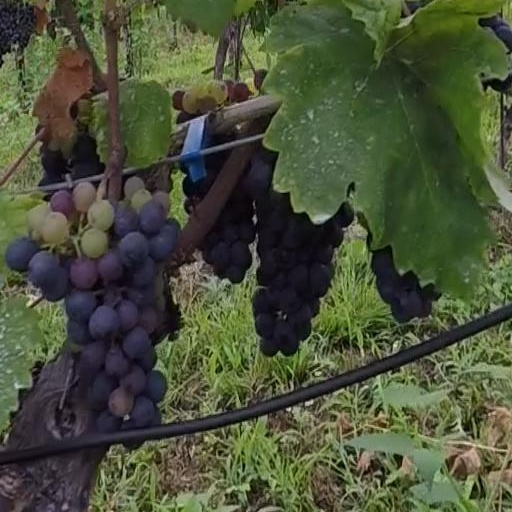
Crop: grape